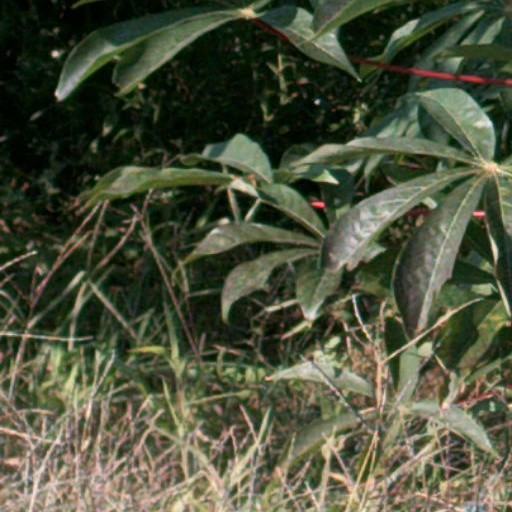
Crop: cassava